Tommy Byrnes

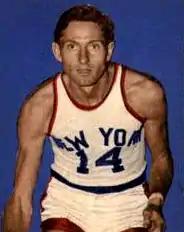
Byrnes in 1948

Thomas Patrick Byrnes (February 19, 1923 – January 9, 1981) was an American professional basketball player. He played collegiately for Seton Hall University.